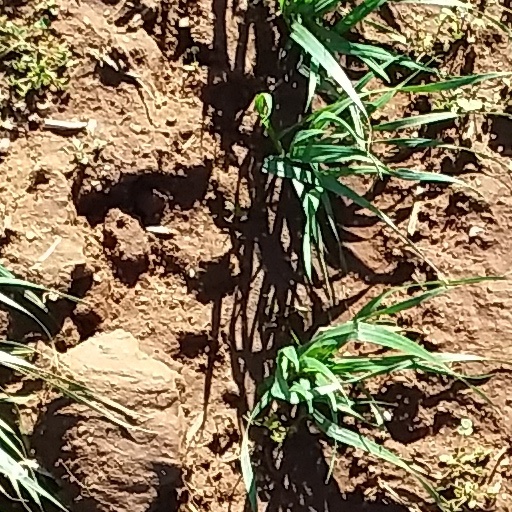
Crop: wheat